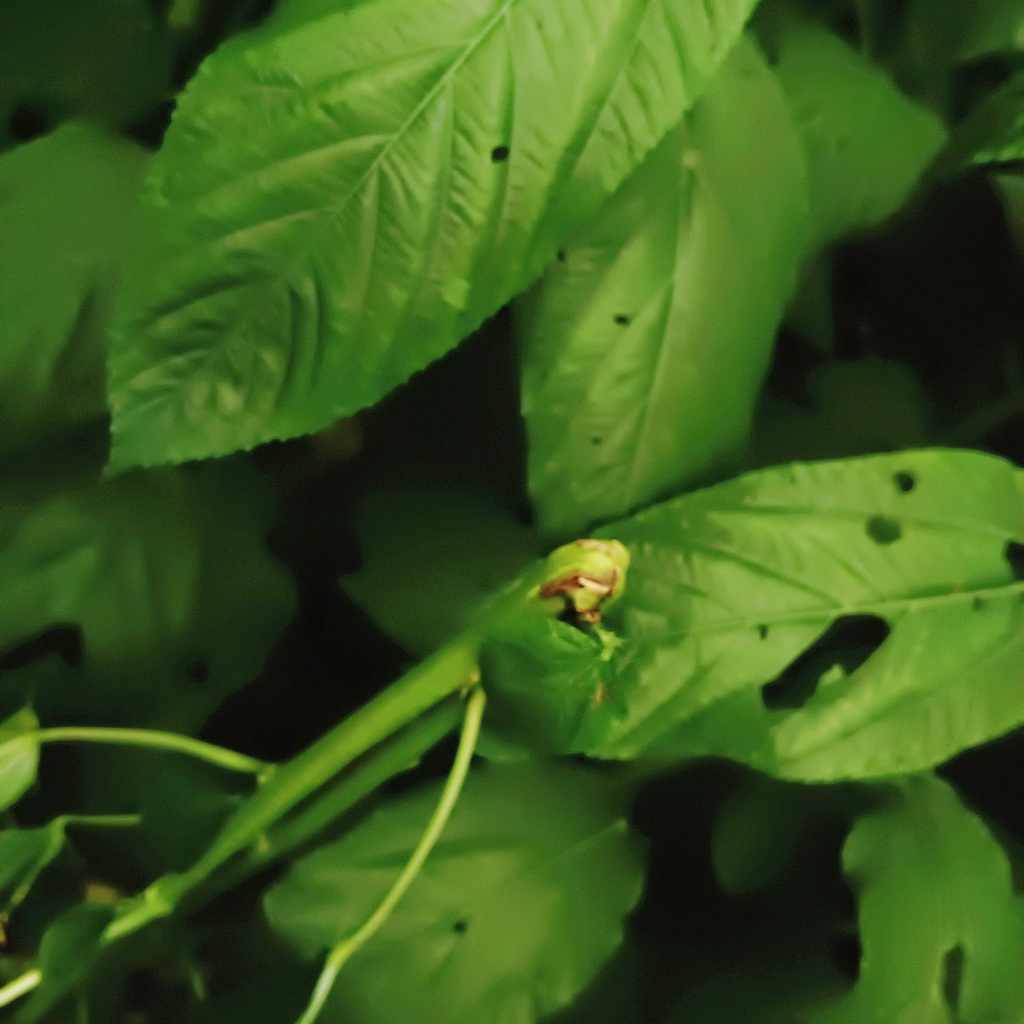
Label: Stem Soft Rot